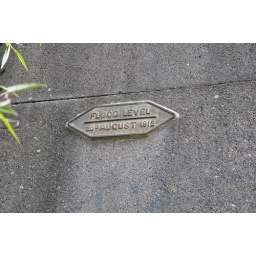
on the side of the Dolphin bridge is the reminder of the 1912 floods, this plaque is thirteen feet above the normal river level!!